Ethnic groups in the Philippines

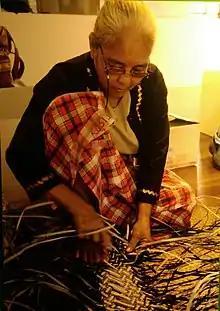
A Tagbanua weaver

Otherwise known as Itineg, meaning "people living near the Tineg River" (exonyms: Tinguian, Tinguianes, Itinek, Mandaya, Tingian), they are an Austronesian ethnic group from the upland provinces of Abra and Ilocos Sur in northwestern Luzon, Philippines. The native Itneg language is a South-Central Cordilleran dialect. The group has been classified into several subgroups: Adassen, Binongan, Inlaod, Masadiit, Aplai, Banao, Gubang, Maeng, Luba, and Balatok, although the latter might be a Kalinga group.